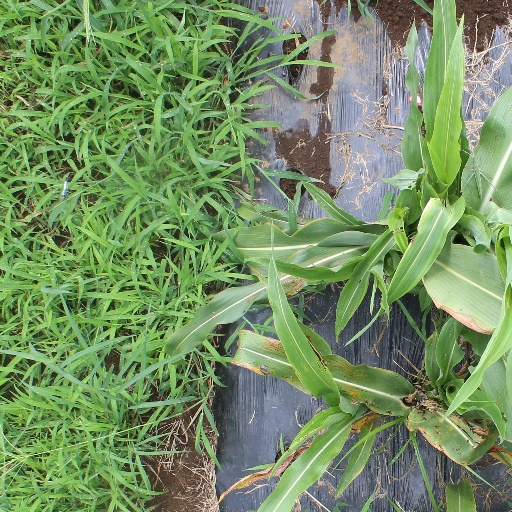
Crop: sorghum